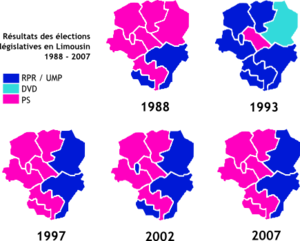
Limousin / Politik
Limousin var en fransk region indtil 1. januar 2016, hvor den blev slået sammen med Aquitaine og Poitou-Charentes, for at danne den nye region Nouvelle-Aquitaine. Den er beliggende i den centrale del af landet omkring byen Limoges, som var hovedby i regionen. Regionen var sammensat af 3 departementer: Corrèze, Creuse og Haute-Vienne. Indbyggerne kaldes les limousins.